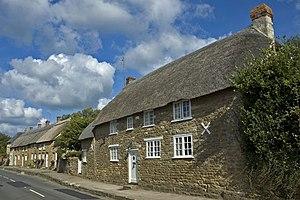
Abbotsbury est un petit village dans le sud-ouest du Dorset, en Angleterre.